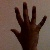
The image shows a hand gesture representing the number 5 in Indian Sign Language.